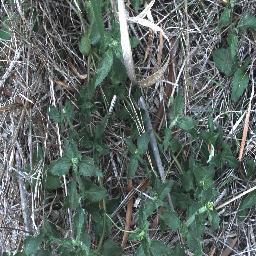
Label: siam_weed